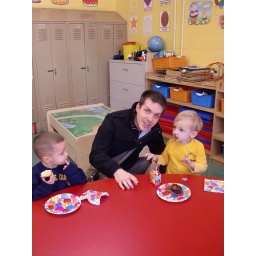
(his seat is near the train table)